TDR moisture sensor

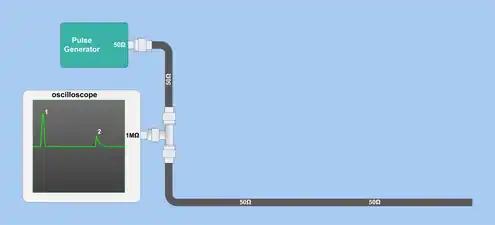
Functional principle of a TDR meter

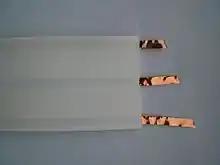
A TDR waveguide with exposed wires

In the waveform analysis a sensor (usually a probe) is placed in the material to be tested. The sensor contains a waveguide consisting of two, three, or more parallel wires which is connected via a coaxial cable to a voltage pulse generator which sends precisely defined voltage pulses into the sensor. As the pulse travels along the waveguide its progress varies depending on the moisture content of the material being examined. When the pulse reaches the end of the waveguide it is reflected. This reflection is visualised in a TDR waveform using an oscilloscope connected to the sensor. The rate of travel of the pulse in the probe is measured and related to moisture content, with slower travel indicating an increase of moisture. By measuring the time from the initial pulse until the reflection is received the average moisture content and relative permitivity of the sample can be calculated by using an equivalent circuit as a reference.